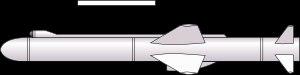
Conçu par l'institut des sciences et de la technologie Chungshan, le Hsiung Feng II ou HF-2 est un missile anti-navire développé à Taïwan. Il a été conçu pour être employé depuis les navires et les plateformes à terre, et une version aéroportée a été créée pour être tirée depuis les chasseurs F-CK-1 de la force aérienne de la République de Chine. Le HF-2 est doté de capacités de contre-contre-mesures électroniques et est déployé sur les frégates de classe Cheng Kung et La Fayette de la marine taïwanaise, ainsi que depuis de nombreux sites terrestres. En 2000, il fut annoncé la prévision des HF-2 déployés sur les frégates Cheng Kung par des RGM-84 Harpoon, mais le budget prévu pour cette opération fut annulé.